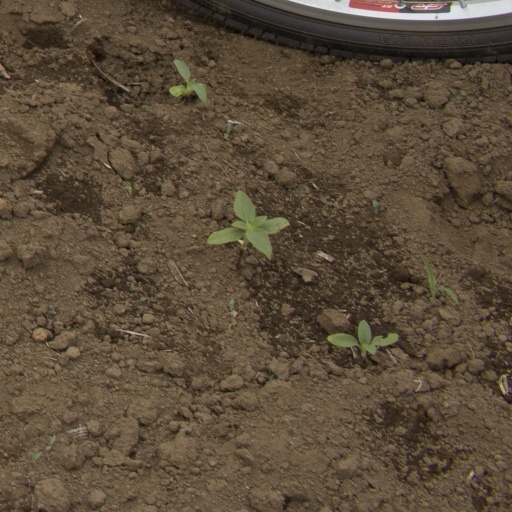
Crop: Jerusalem artichoke